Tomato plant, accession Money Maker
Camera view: horizontal (90 deg, fisheye); turntable rotation: 240 degrees
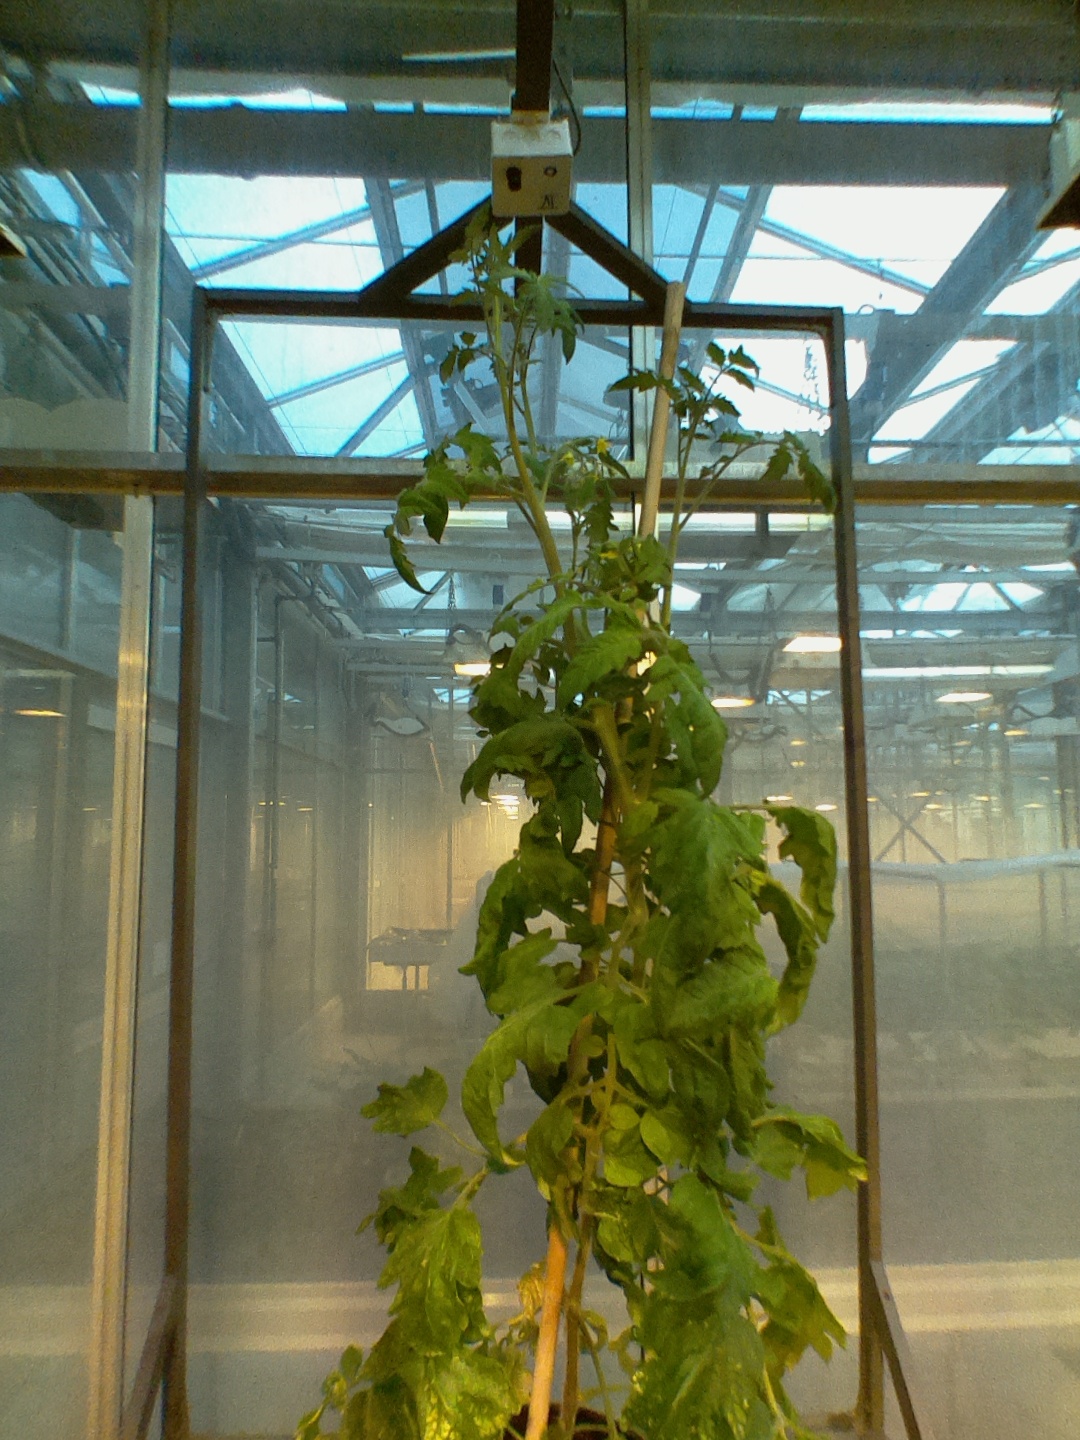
BBCH growth stage 71: 10%-20% of final fruit size